Peter Landesman

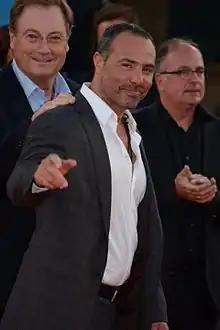
Landesman at the 2013 Deauville Film Festival

Peter Landesman (born 3 January 1965) is an American screenwriter, film director, producer, journalist, novelist and painter. He wrote a number of cover stories for "The New York Times Magazine", "The New Yorker", "The Atlantic Monthly" and others, including investigations into global arms trafficking, sex trafficking, refugee trafficking, the Rwandan genocide, and the creation and smuggling of forged and stolen art and antiquities. He also reported from the conflicts in Kosovo, Rwanda, and Pakistan and Afghanistan post-9/11.